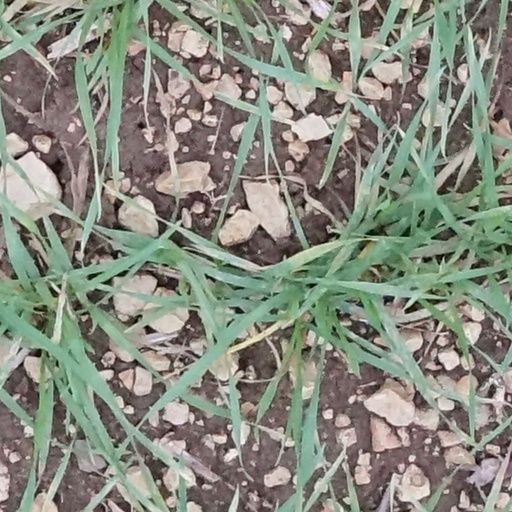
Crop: wheat